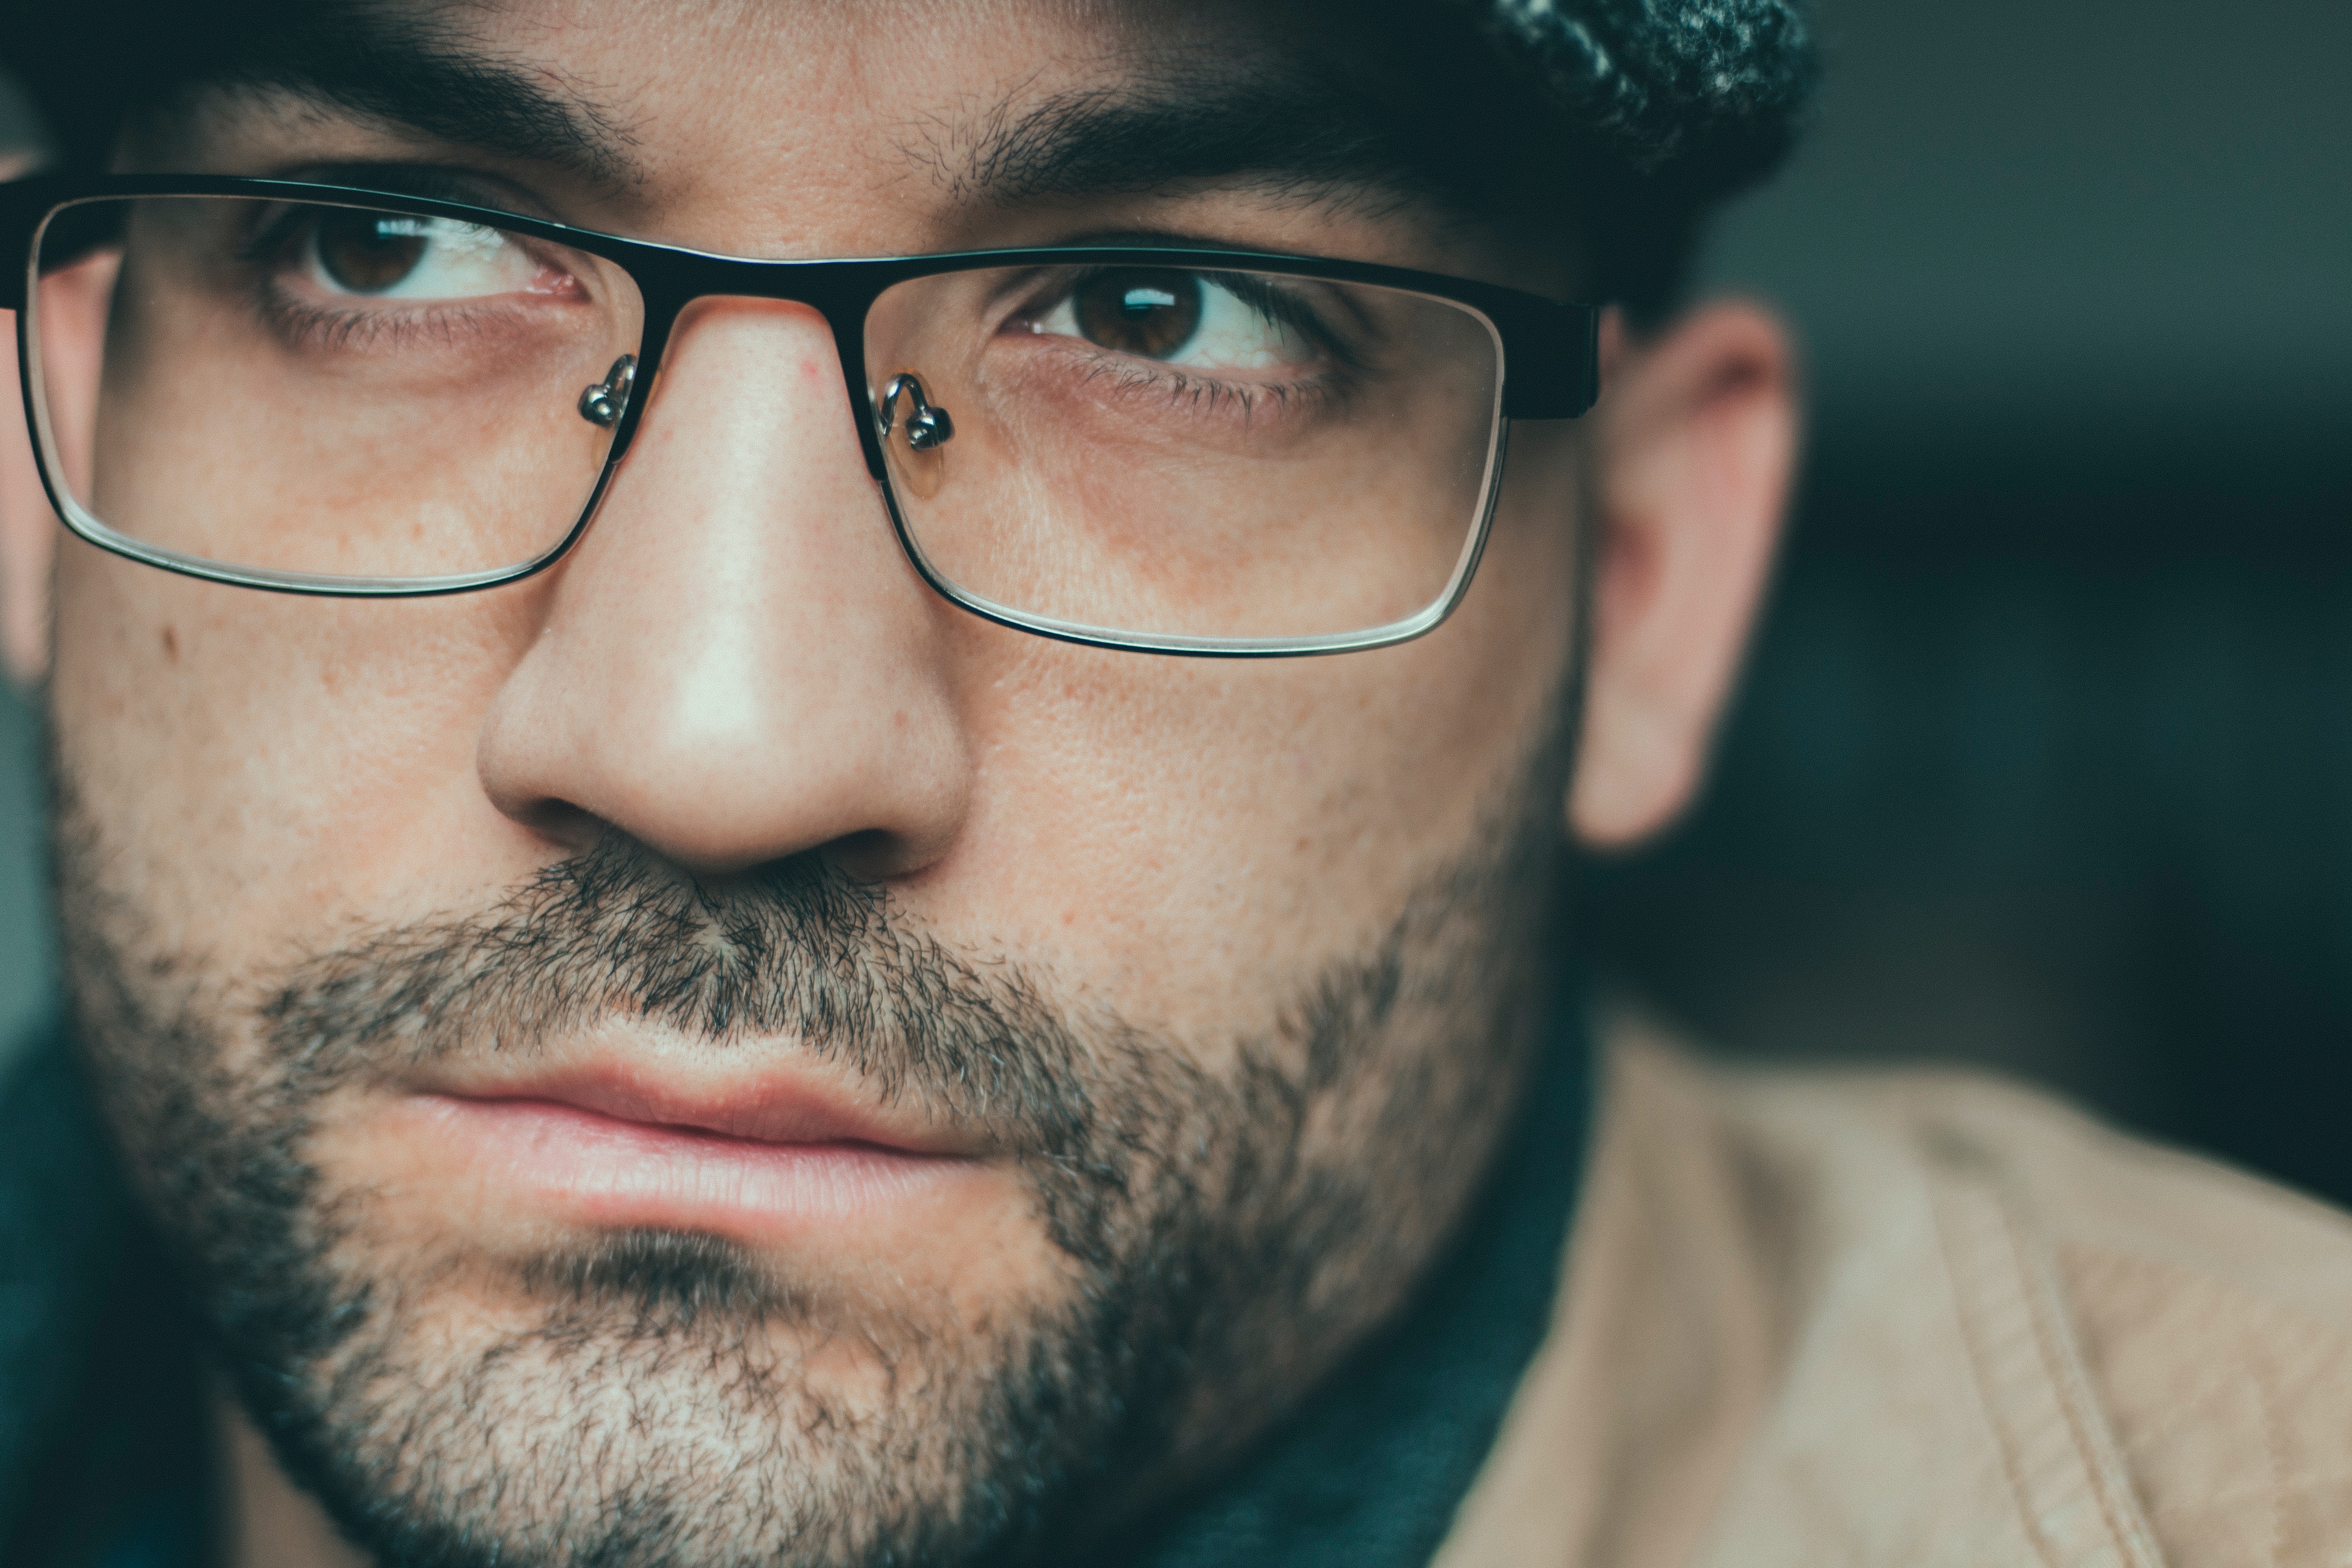
man, hair, male, portrait, hairstyle, beard, close up, face, nose, eye, glasses, head, moustache, eyewear, facial hair, vision care